List of trading posts in Colorado

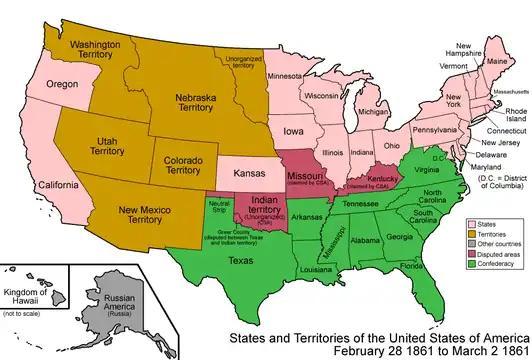
A map of the United States when the Territory of Colorado was created on February 28, 1861.

This is a partial list of trading posts established in what is now the U.S. State of Colorado from 1828 to approximately 1868. The 24 historic trading posts in Colorado traded goods produced outside the region to Native Americans for furs, food, and locally made goods. Trading posts also sold goods to travellers and settlers.